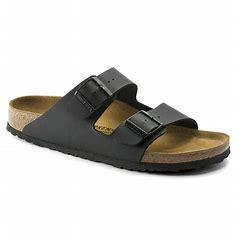
Brand: Birkenstock
Model: 100